Peridroma saucia

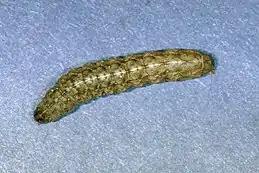

The larval stage of "P. saucia" has 6 instars. The developmental threshold for these larvae is 2.6–6.7 °C. The first instar has an average duration of 6.5 days, a head capsule width of 0.30–0.35 millimeters, and a body length of 2.0–3.0 millimeters; the second instar has an average duration of 4.6 days, a head capsule width of 0.46–0.62 millimeters, and a body length of 3.6–6.5 millimeters; the third instar has an average duration of 4.8 days, a head capsule width of 0.80–1.00 millimeters, and a body length of 5.3–9.0 millimeters; the fourth instar has an average duration of 4.7 days, a head capsule width of 1.20–1.65 millimeters, and a body length of 12–16 millimeters; the fifth instar has an average duration of 6.7 days, a head capsule width of 1.9–2.6 millimeters, and a body length of 25–28 millimeters; the sixth instar has an average duration of 16.8 days, a head capsule width of 3.0–3.2 millimeters, and a body length of 35–46 millimeters. The larvae are generally colored brownish-gray to grayish-black, with a distinctive yellow or white spot on the dorsal side of their first four to six abdominal segments. Additionally, "P. saucia" larvae have a black W-shaped mark on the 8th abdominal segment of their sixth instar and a black line laterally above their spiracles. The head of the larvae is generally orange-brown with darker spots.